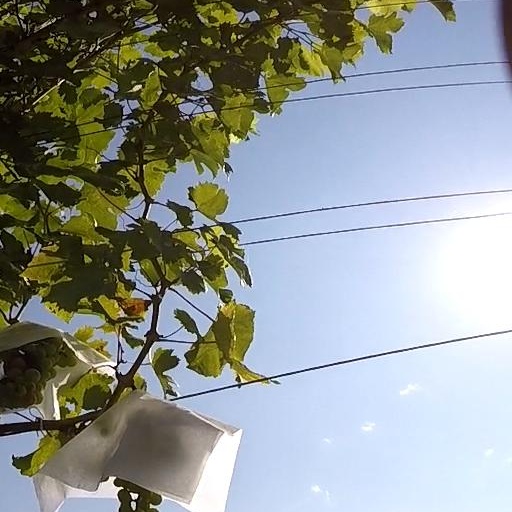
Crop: grape